Discovery District

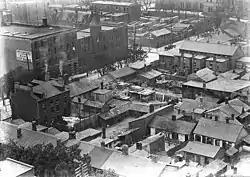
In the early 1900s, The Ward, an economically depressed neighbourhood was demolished.

The situation of these lots just north of the town meant that this land was in high demand as the city outgrew its original boundaries south of Lot (Queen). As most Toronto streets started at Lot (Queen), the 'park lots' commanded impressive views into the town and many of the buildings that were built as the 'park lots' were subdivided by their owner, were impressive institutions such as Osgoode Hall (Upper Canada's Law Courts) still standing, built at the top of York Street by 1832 just two years before the Town of York became a City with the name Toronto. By the time Toronto became a city in 1834, the area south of Lot St (Queen) from the Garrison Creek to the Don River had all been subdivided and the four 'park lots' north of Lot St (Queen) were subdivided by their owners with the eastern lot (Macaulay's estate) becoming the first residential district north of Queen, the western lot (Powell's estate) becoming the 'University Park', gated parkland intended to become Toronto's University and the area between on the north side of Lot St (Queen) attracting various institutions and businesses.